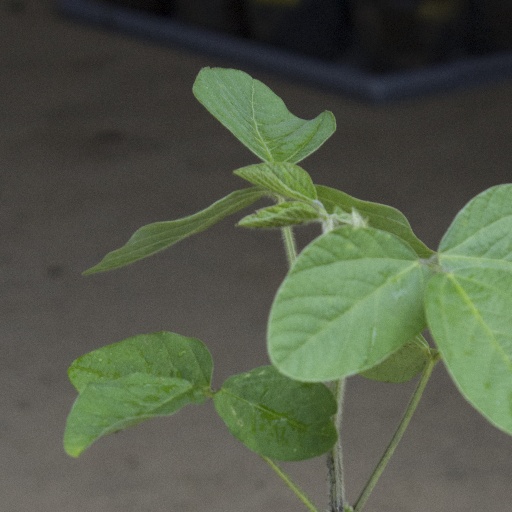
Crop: soybean